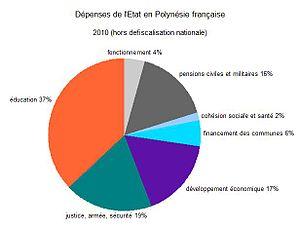
Catégories de dépenses de l'état
L'économie de la Polynésie française, collectivité d'outre-mer française, est considérée comme une économie de pays développés du fait de son niveau de PIB par habitant. Le tourisme et la culture de la perle sont les principales activités économiques de ces îles. Certains déséquilibres constituent un handicap pour l'archipel : en 2014, le quart du pib provenait de cinquante entreprises, dont certaines en situation d'oligopole, qui détenaient 50 % du marché local dans 11 secteurs. D'autres secteurs restent néanmoins plus concurrentiels comme le petit et le gros commerce alimentaire ou l'hôtellerie. En 2012, le retard de développement par rapport à la métropole était estimé à 28 ans.